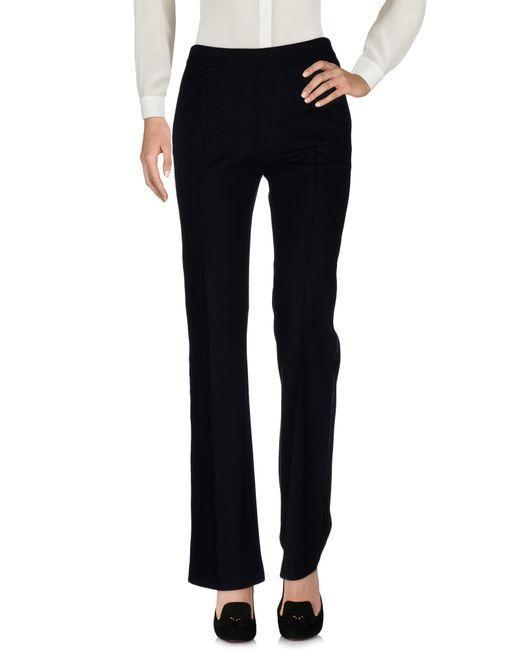
Slim Fit Bürokleidung schwarze Hose für Damen